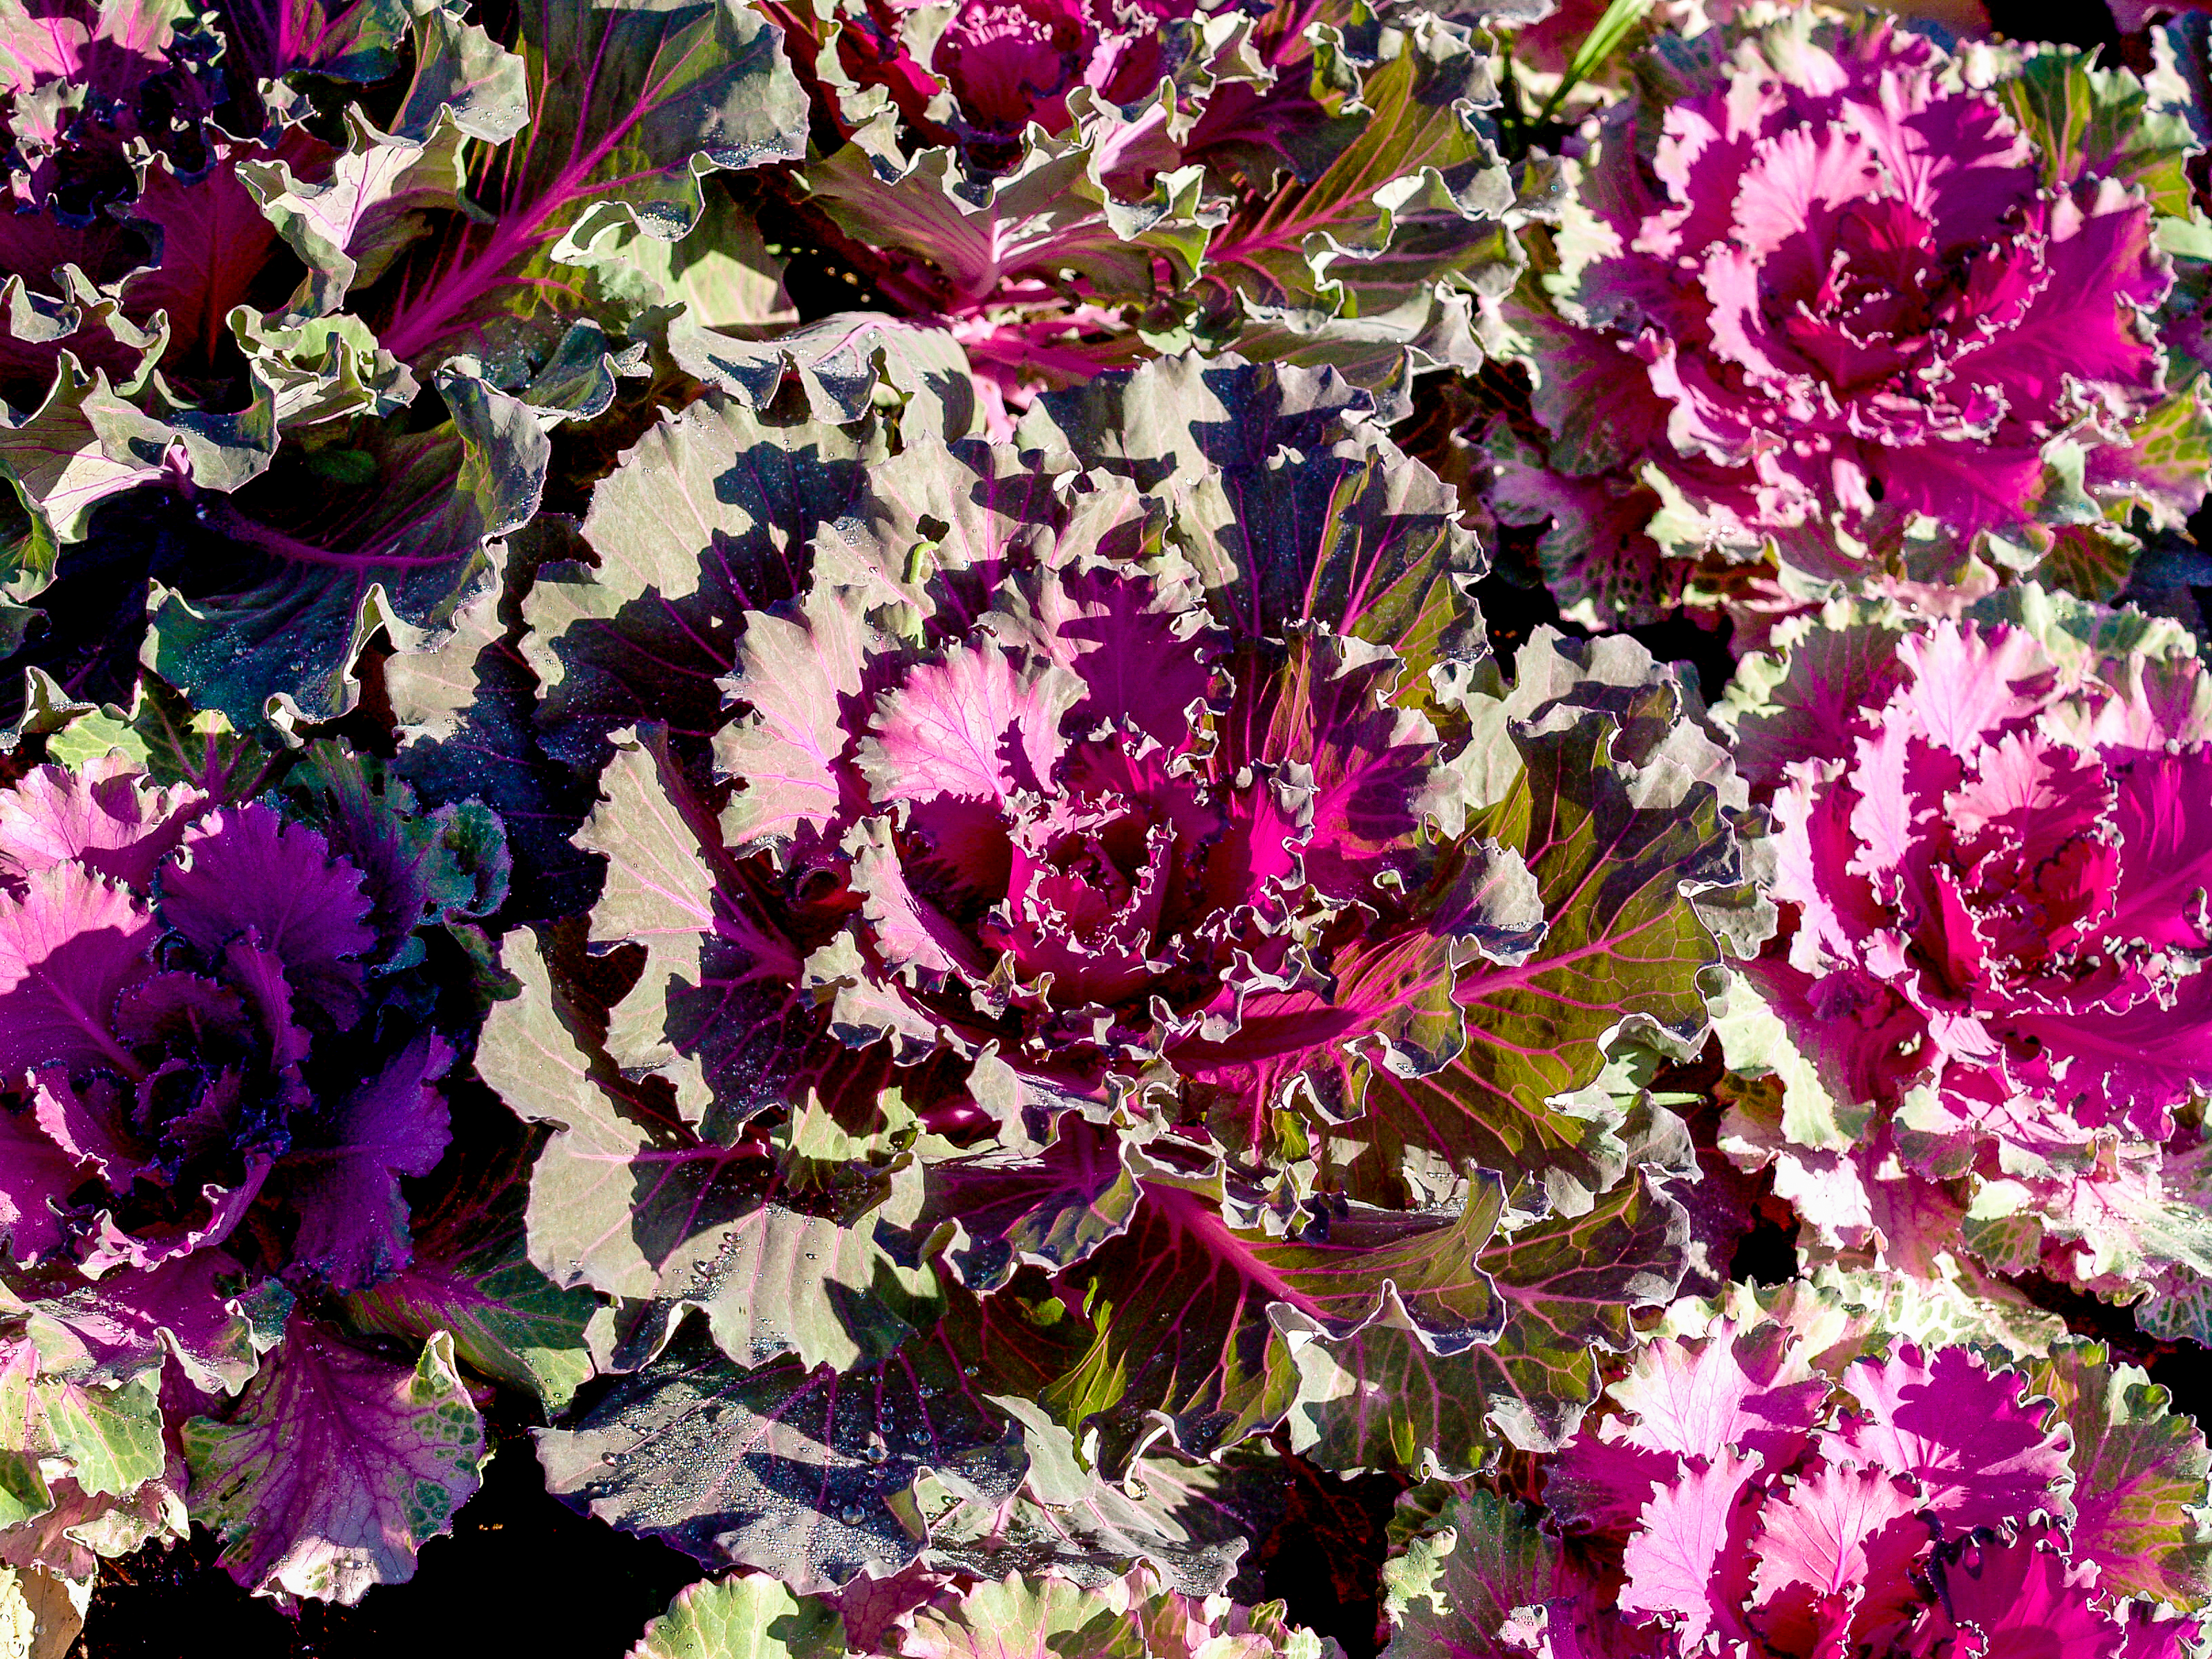
garden, nature, plant, flower, floral, green, colorful, flora, bloom, park, natural, blooming, blossom, purple, pink, grass, petal, beauty, field, fresh, background, gardening, beautiful, leaf, botany, pretty, growth, landscape, botanical, meadow, flowering plant, floristry, annual plant, flower arranging, magenta, pink family, floral design, violet family, spring, shrub